Inabel Burns Lindsay

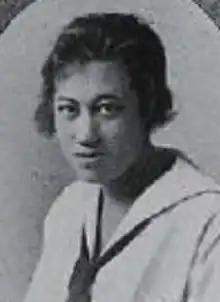
Inabel Burns Lindsay, from the 1920 yearbook of Howard University

Inabel Burns Lindsay was the youngest of six children. She suffered from blindness at a young age, so two of her siblings, both teachers, instructed her. Encouraged by her mother and older brother to go to college, Lindsay enrolled at Howard University in 1916, and became actively involved with the campus activities, and joined Alpha Kappa Alpha. Soon after, she became the founder of the Howard Chapter of the Women's Suffrage League.